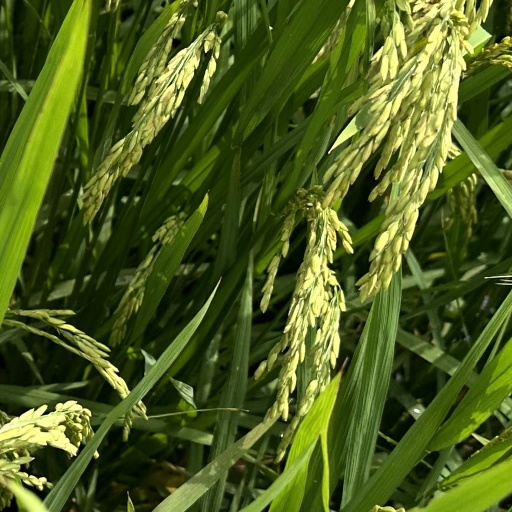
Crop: rice